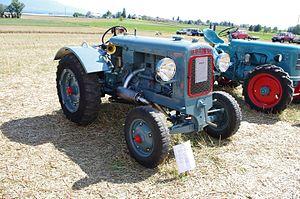
Ateliers de constructions mécaniques de Vevey est une ancienne société de construction métallique fondée à Vevey, en 1842 par Benjamin Roy sous le nom de Ateliers B.Roy & Cⁱᵉ. Les ACMV réparaient des machines agricoles et fabriquaient des roues de moulins.